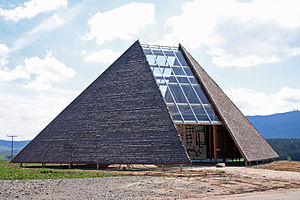
Eschlkam / Kultur og seværdigheder
Kunstpavillon
Eschlkam er en købstad i Regierungsbezirk Oberpfalz i den østlige del af den tyske delstat Bayern, med godt 3.500 indbyggere.